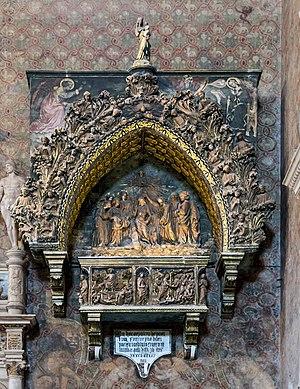
La basilique Santa Maria Gloriosa dei Frari, appelée communément I Frari, est une des principales églises de Venise. Elle est située sur le Campo dei Frari, dans le sestiere de San Polo. Dédiée à l'Assomption de Marie, elle a reçu le titre de basilique mineure.